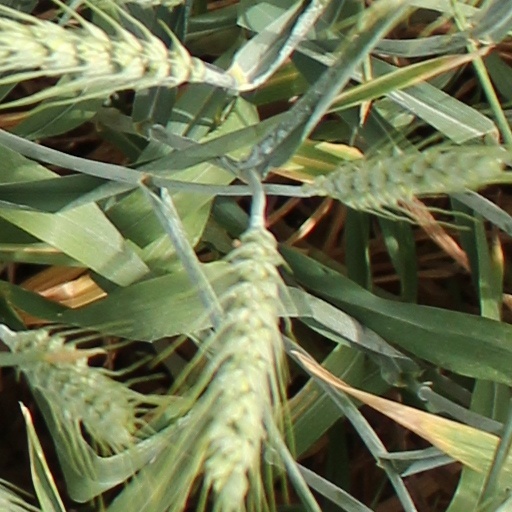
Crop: wheat